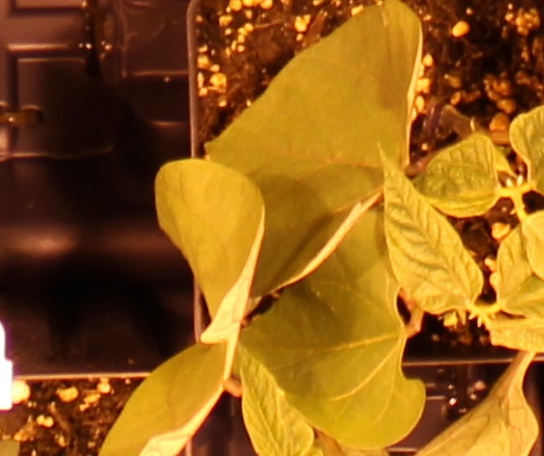
Label: Blackbean